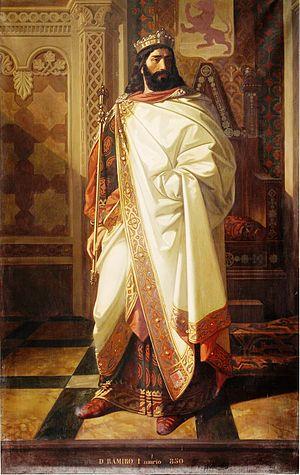
Cette page dresse une liste de personnalités mortes au cours de l'année 850 :
Ramire Iᵉʳ, né vers 790, certainement à Oviedo, et mort le 1er février 850 dans son palais de Naranco à Oviedo, est roi des Asturies.